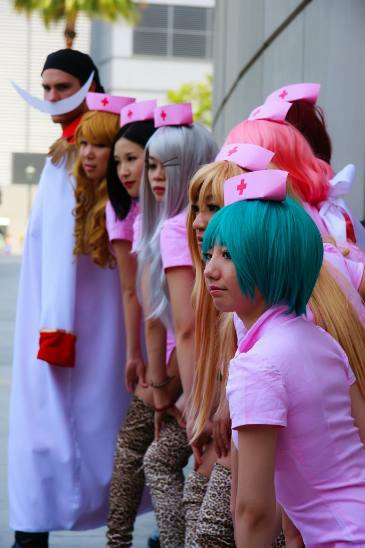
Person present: Yes